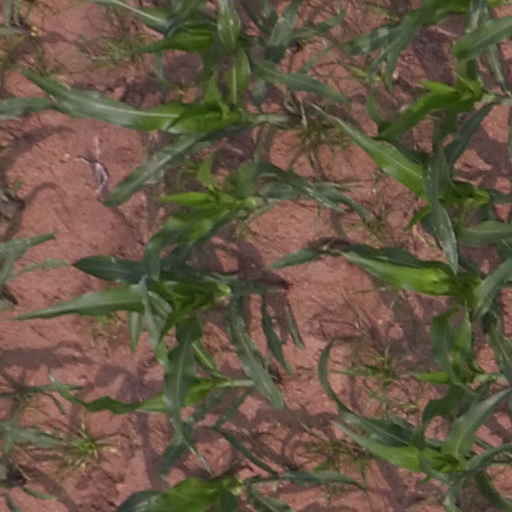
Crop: maize; corn